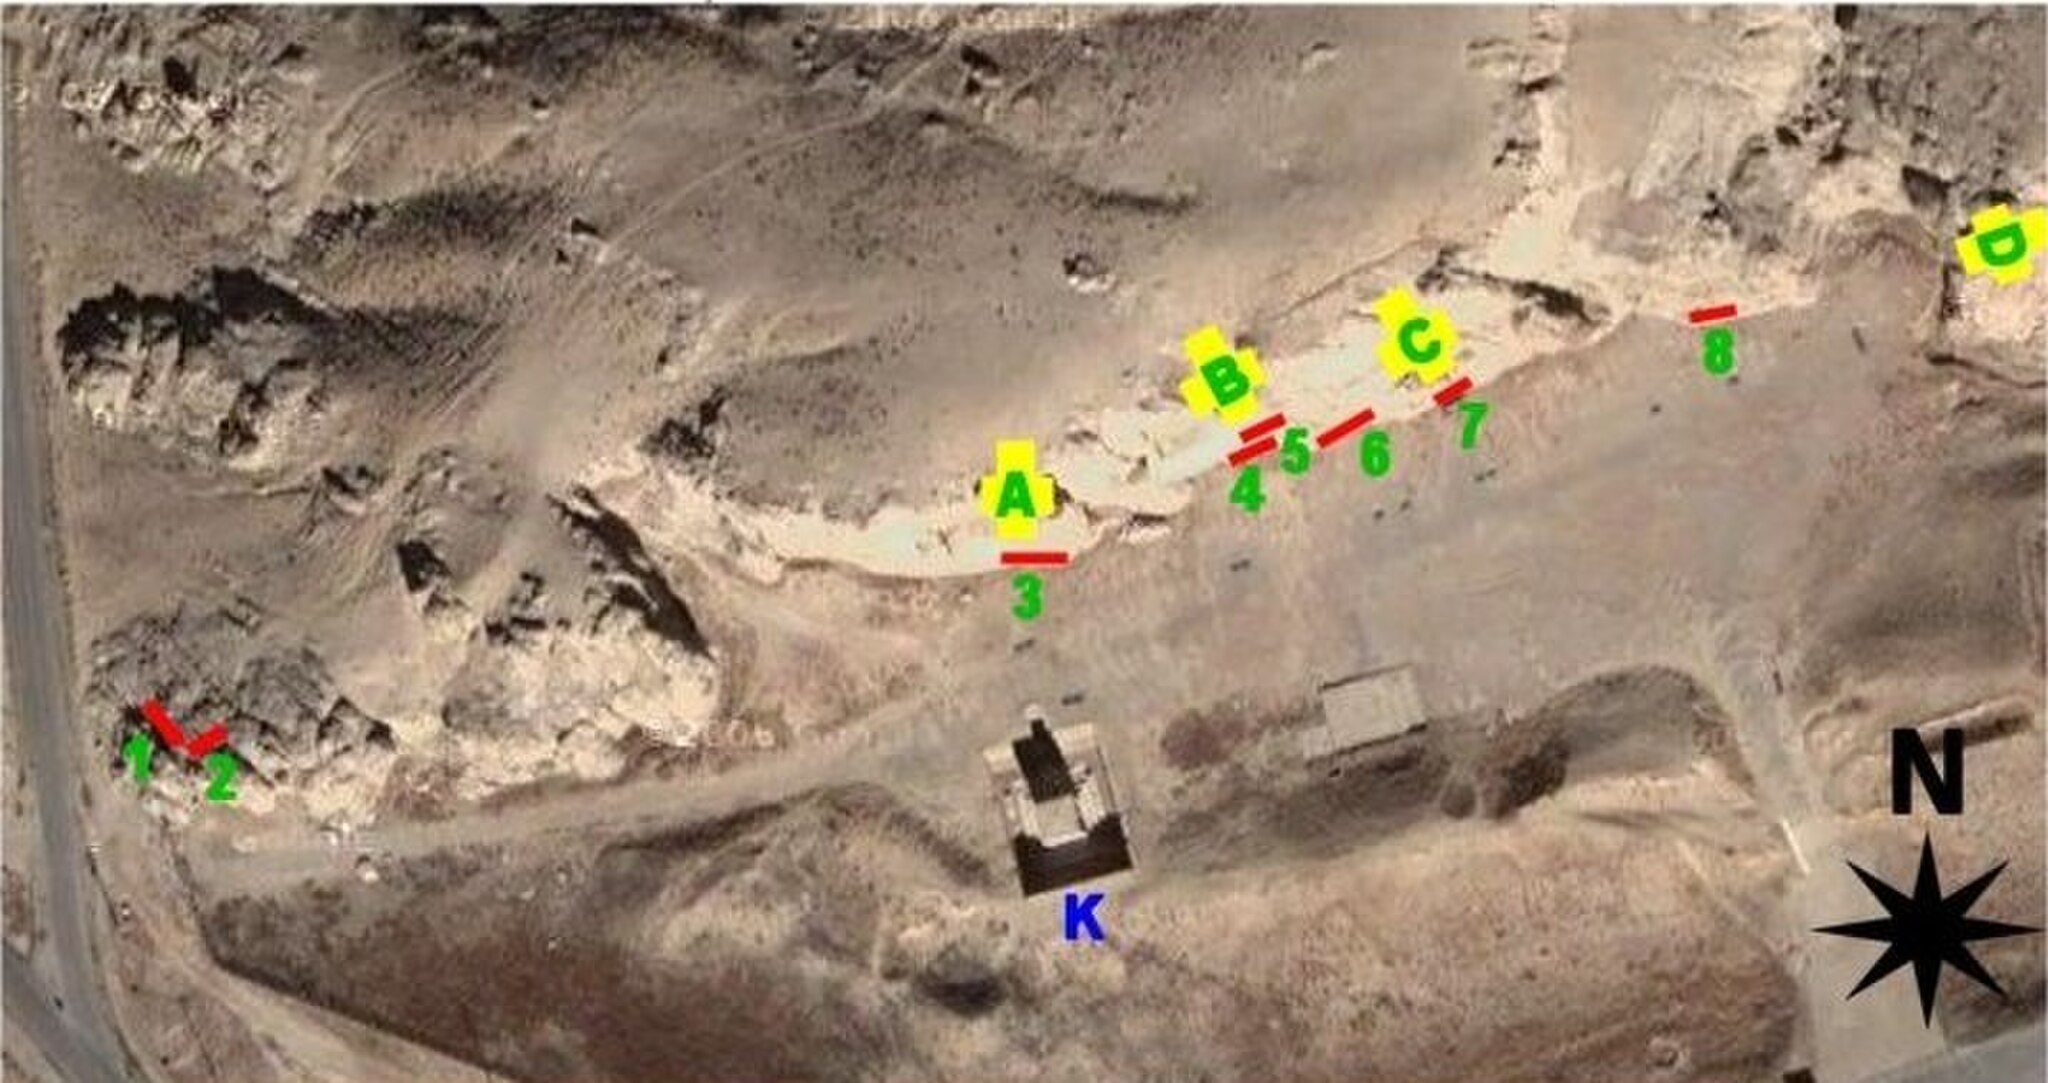
Title: Map of Naqsh-e Rostam (no text)
Description: map of archeological site of Naqsh-e Rostam (Iran, fars Province, city of Marvdasht)
Date: 2008-02
Categories: Naqsh-e Rustam, Self-published work, PD-self